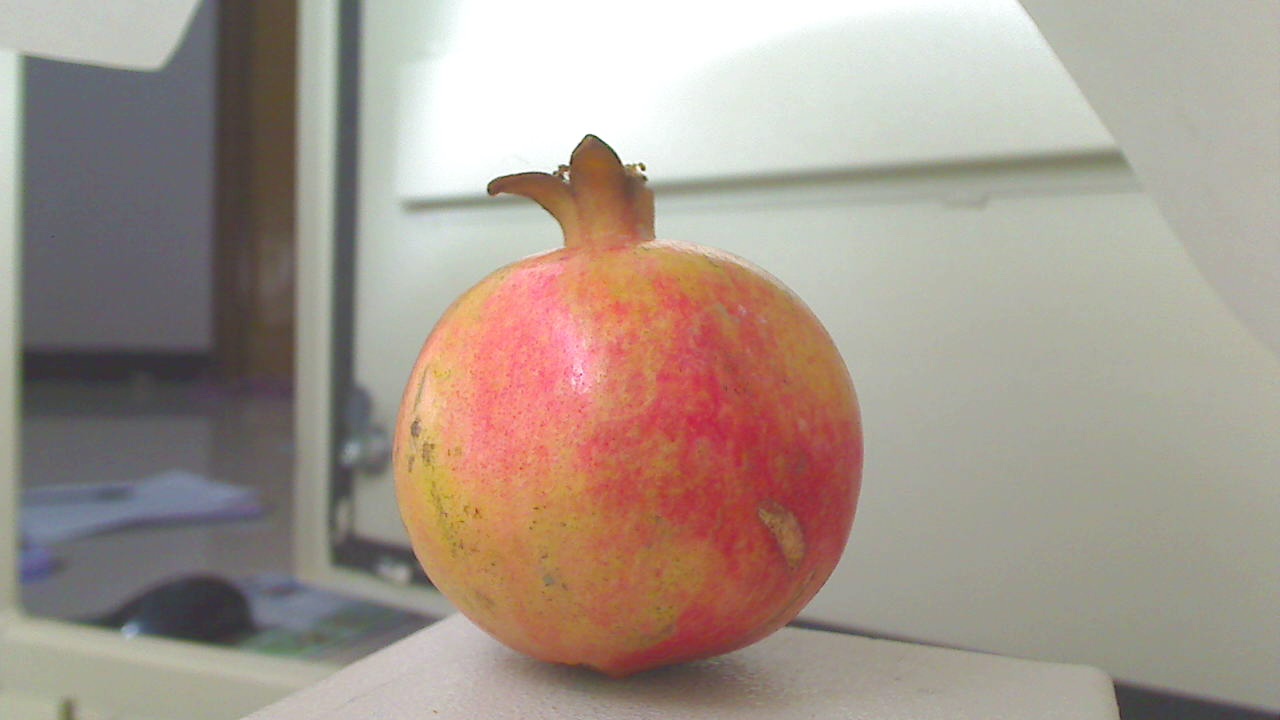
Grade: grade-3
Quality: quality-1